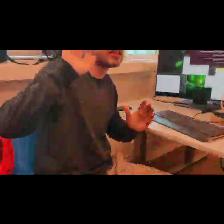
Label: Human